Dinosaurland Fossil Museum

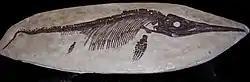
"Ichthyosaurus" fossil exhibit

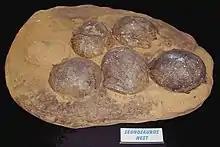
Exhibit of "Segnosaurus" nest with eggs

Dinosaurland Fossil Museum (aka Dinosaurland) is a privately owned fossil museum in Lyme Regis, on the Jurassic Coast in Dorset, England. The museum is located in a historic Grade I listed former congregational church building.